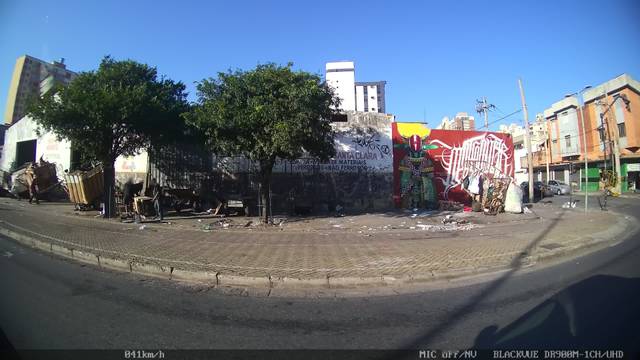
Region: Brazil
Coordinates: -19.918, -43.949